Cañada de Morote

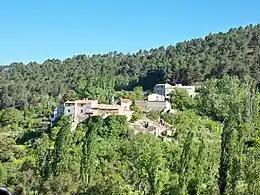
Vista panorámica de Cañada de Morote (Molinicos - Albacete)

Cañada de Morote is a village in the municipality of Molinicos, province of Albacete, in the autonomous community of Castile-La Mancha, Spain.